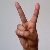
The image shows a hand gesture representing the letter 'V' in Indian Sign Language.